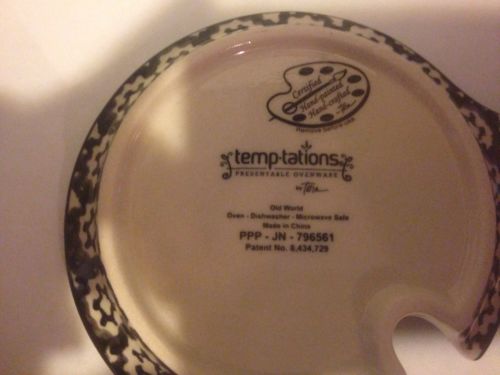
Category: mug